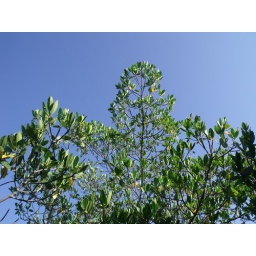
mangrove looking beautiful against the glorious blue sky